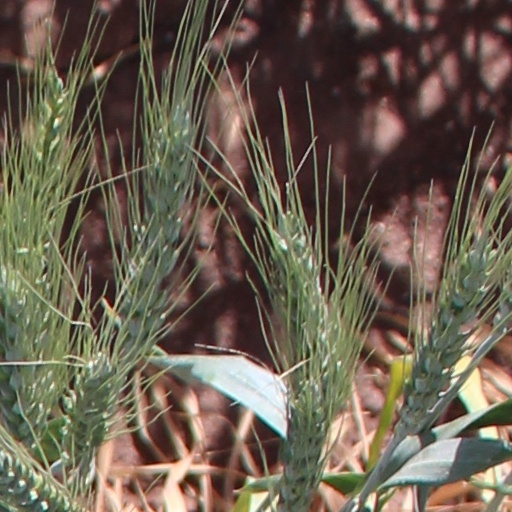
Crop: wheat